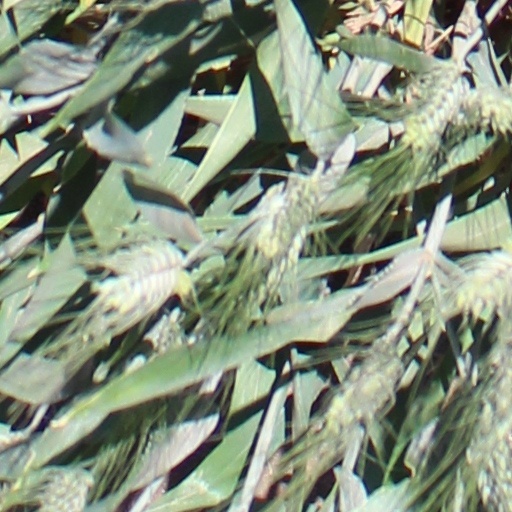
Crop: wheat